Which point is corresponding to the reference point?
Reference image:
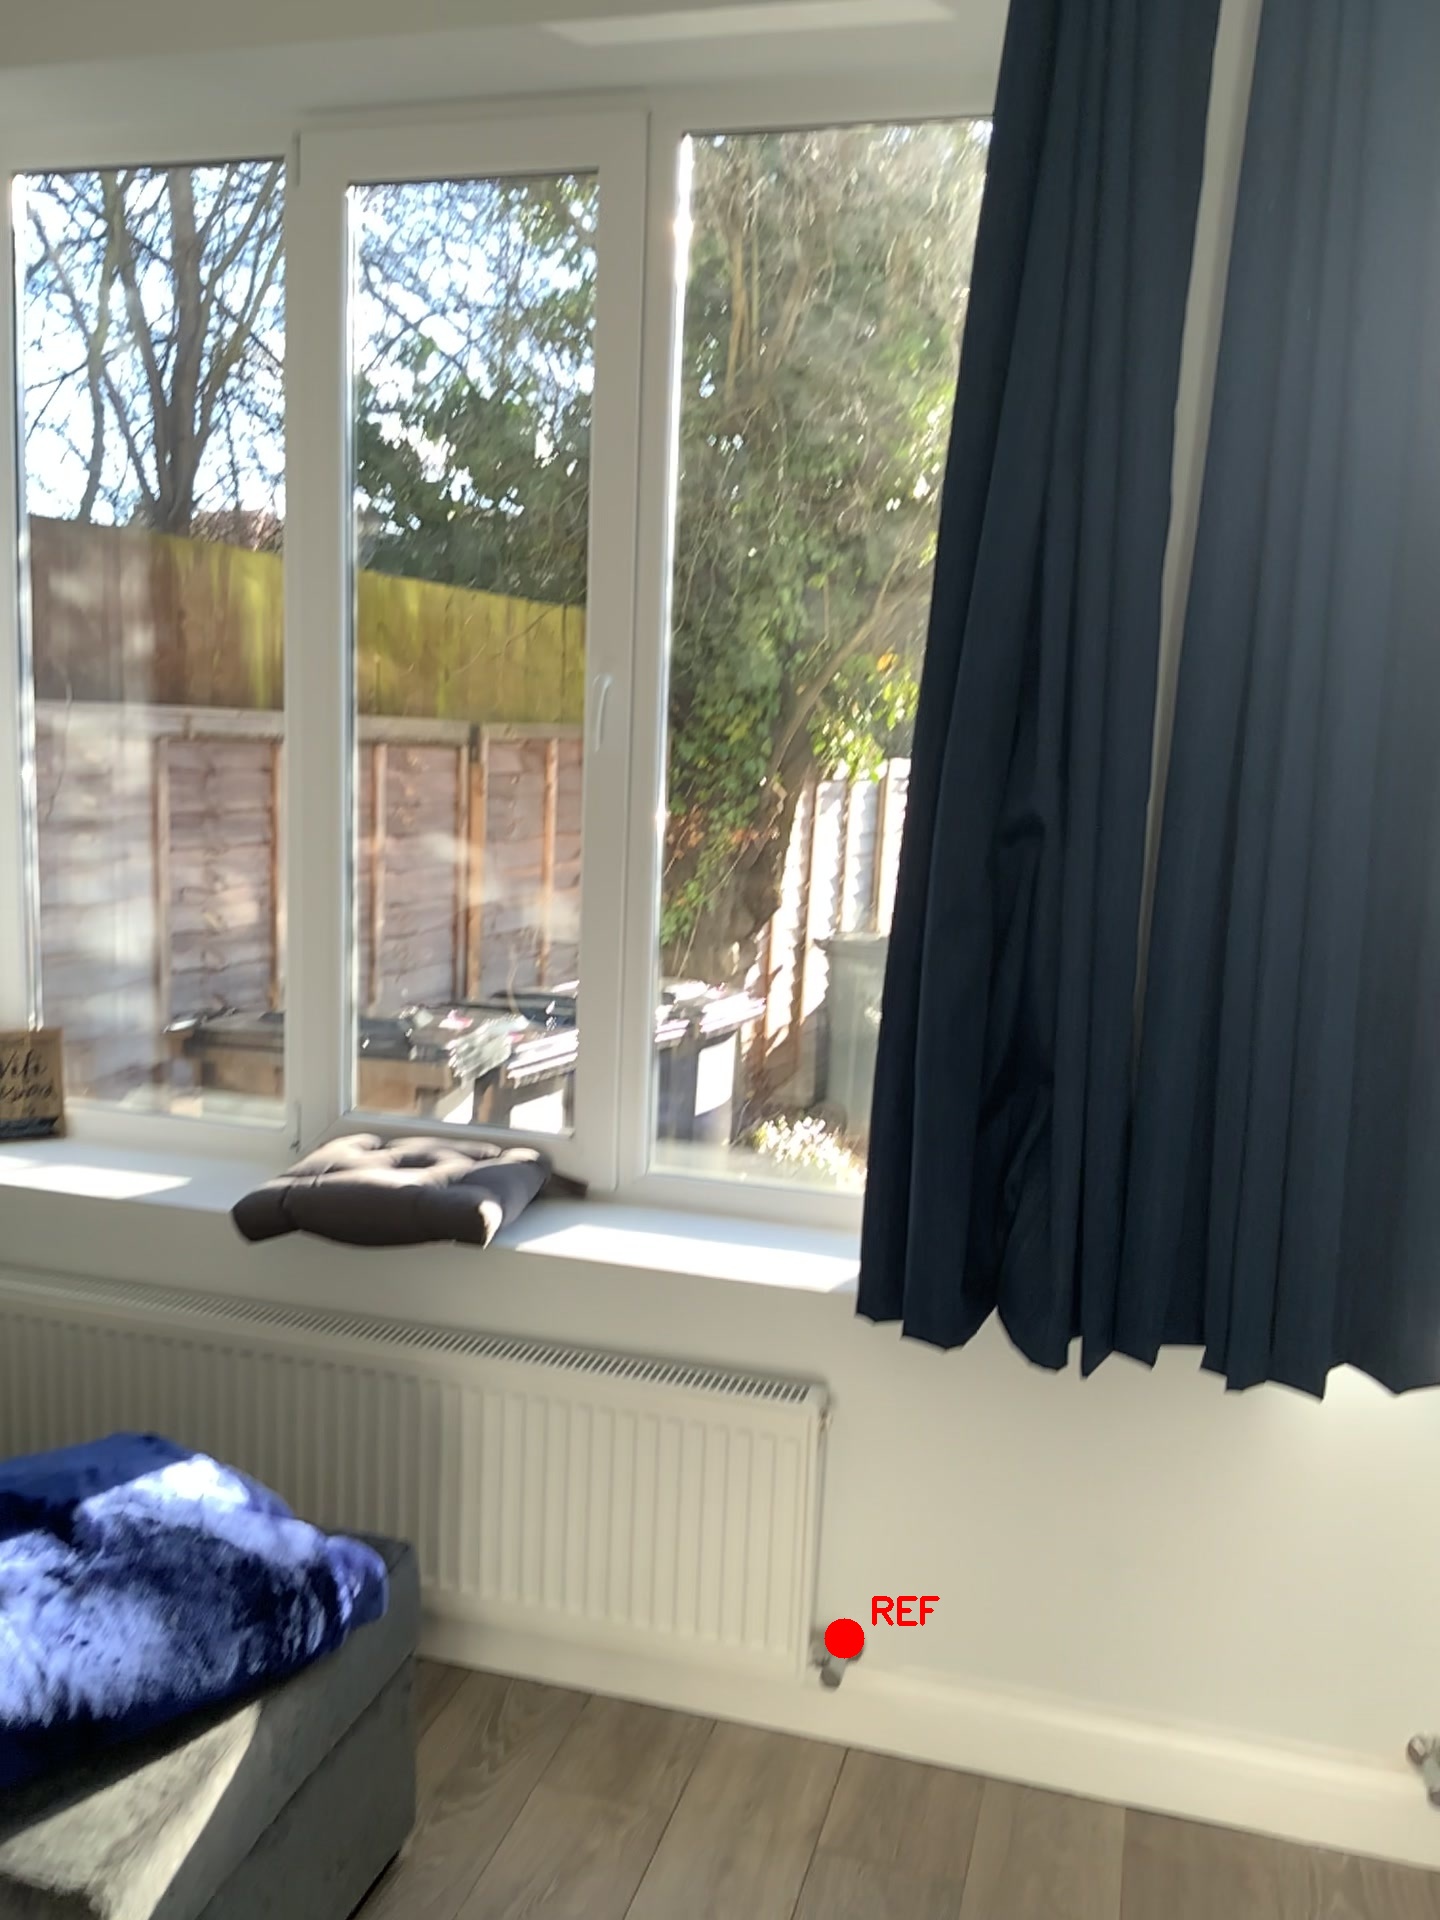
Option image:
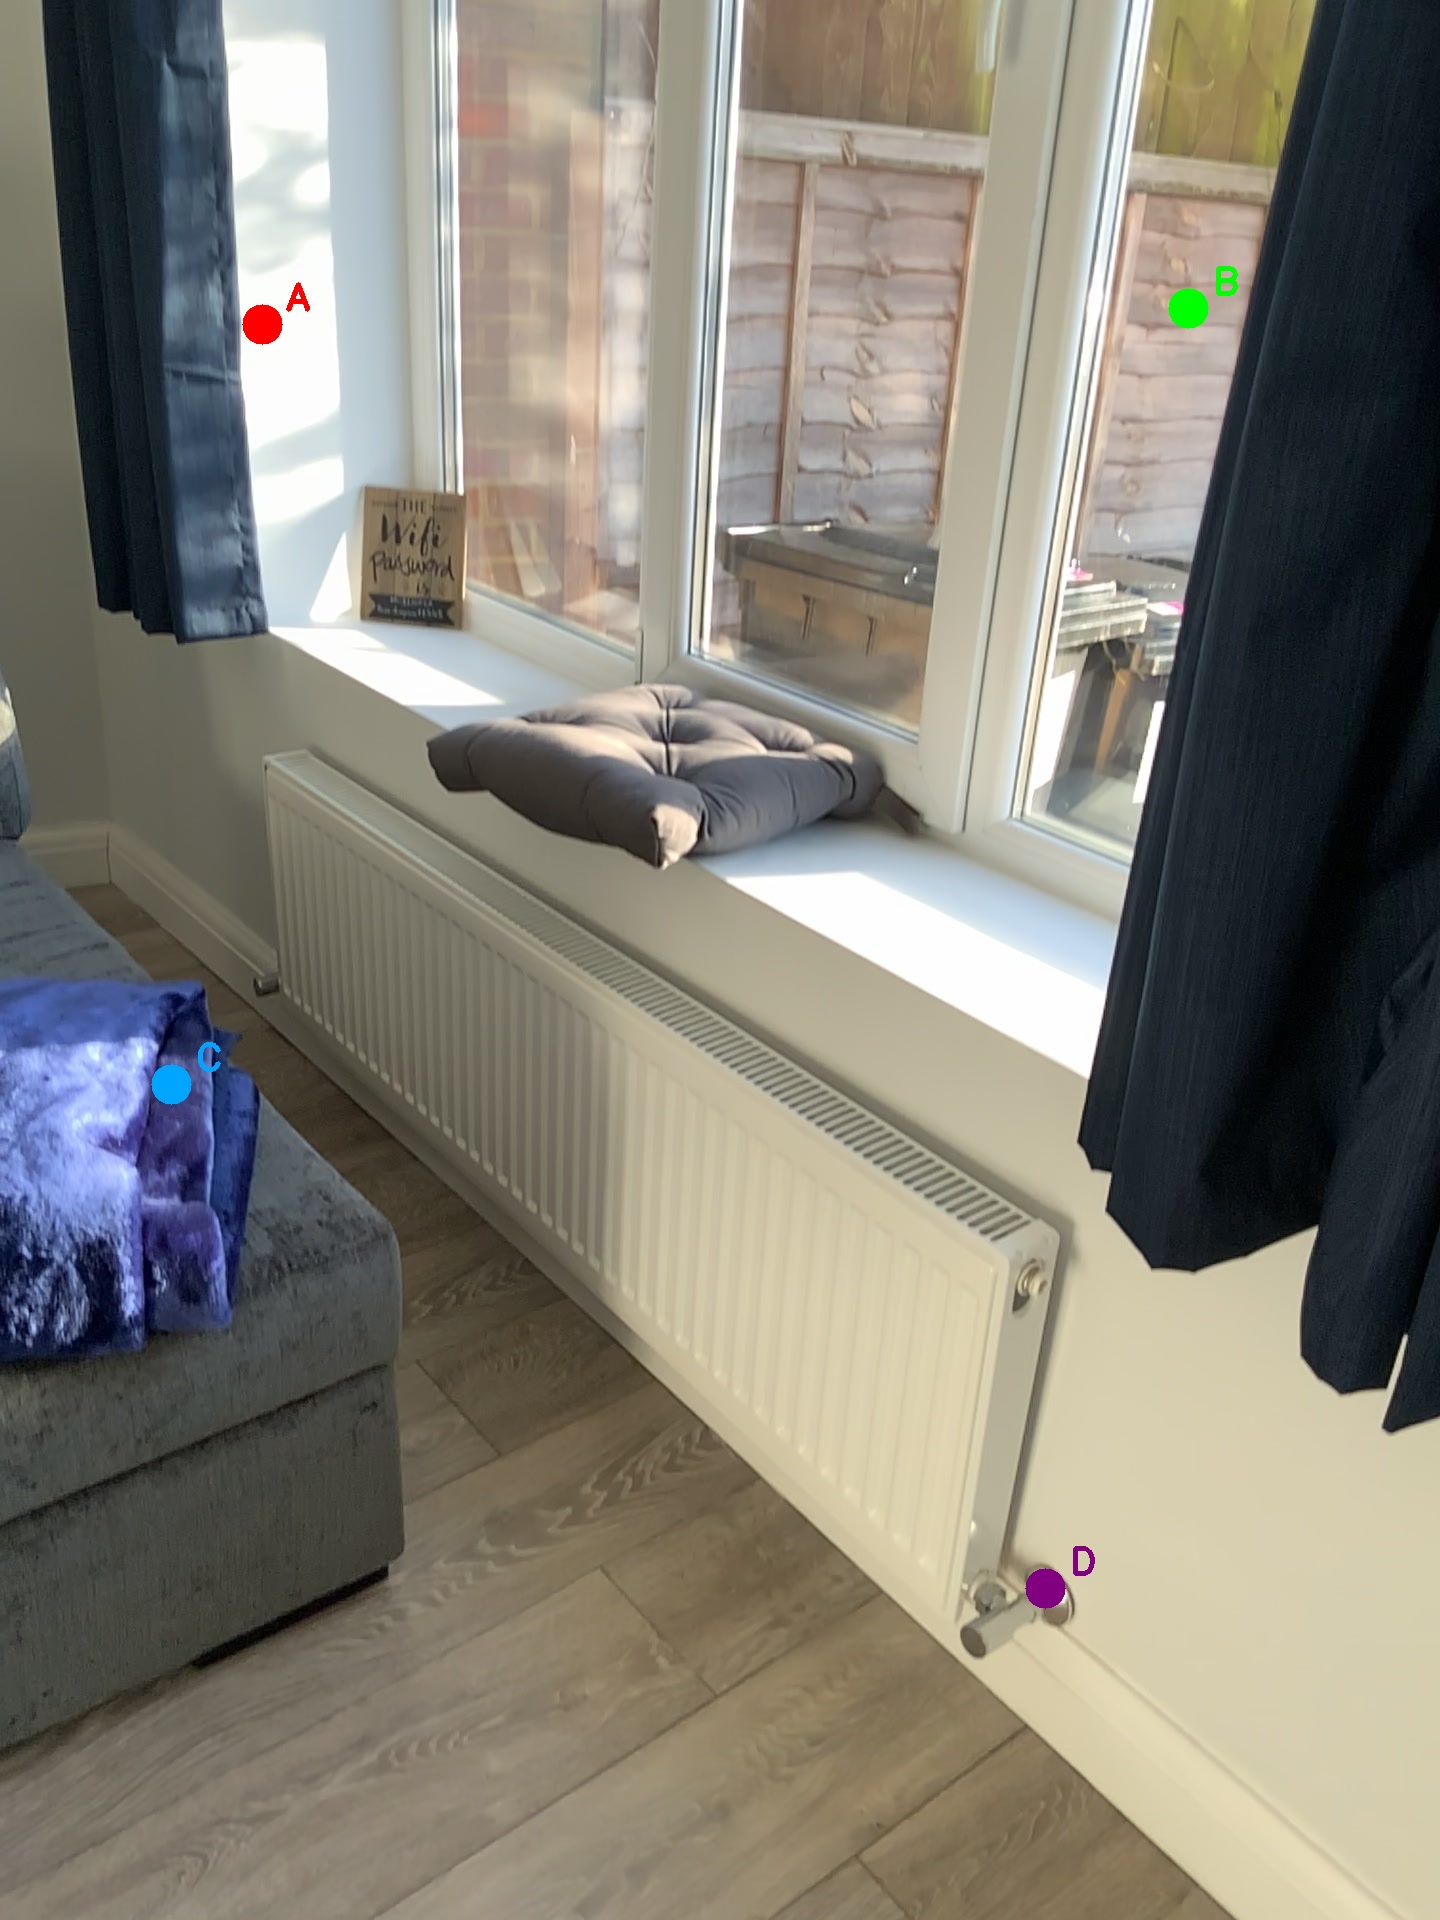
Choices:
Point A
Point B
Point C
Point D
Answer: (D)